Charles McClendon Practice Facility

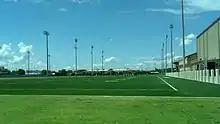
LSU Outdoor Practice Fields

The LSU Football Operations Center, built in 2006, is an all-in-one facility that includes the Tigers locker room, players' lounge, weight room, training room, equipment room, video operations center and coaches offices. The operations center atrium holds team displays and graphics, trophy cases and memorabilia of LSU football.